Jeanne d'Albret

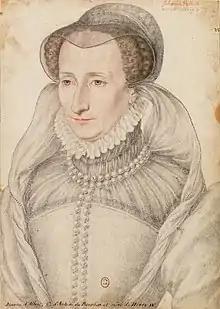
Portrait by François Clouet, 1570

Jeanne d'Albret (Basque: "Joana Albretekoa"; Occitan: "Joana de Labrit"; 16 November 1528 – 9 June 1572), also known as Jeanne III, was Queen of Navarre from 1555 to 1572.